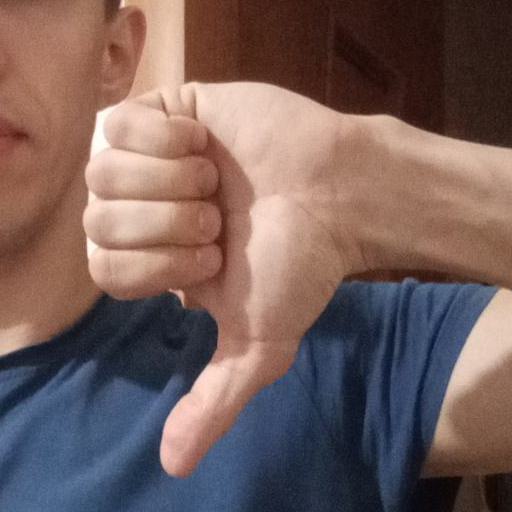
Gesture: dislike